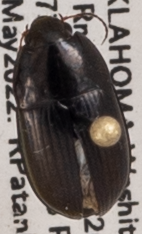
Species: Amara crassispina
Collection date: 2022-05-18
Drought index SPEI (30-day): -1.322
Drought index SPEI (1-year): -1.13
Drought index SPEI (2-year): -1.01